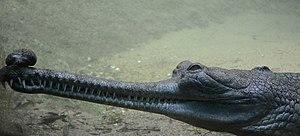
Crocodilia, est un ordre de reptiles aquatiques ovipares et carnivores qui vivent dans les zones tropicales et subtropicales de la planète. Ils sont apparus sous leur forme actuelle il y a au moins 167,7 millions d'années, c'est-à-dire vers le milieu du Jurassique. Les conceptions modernes situent l'origine des crocodiliens parmi un sous-groupe d'archosauriens terrestres du Trias ancien, il y a environ 240 Ma. De ce fait, ils sont considérés aujourd'hui comme les plus proches parents des oiseaux, lesquels descendent des dinosaures, autres archosauriens. L'ordre des Crocodilia regroupe tous les crocodiliens actuels, placés en deux ou trois familles : les Crocodylidae, les Alligatoridae et pour certaines classifications les Gavialidae. La systématique de ce groupe est très discutée depuis les années 2000. Bien que le terme « crocodiles » soit parfois utilisé pour l'ensemble de ces animaux, il est moins ambigu d'utiliser le terme « crocodiliens ».